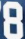
Number: 8